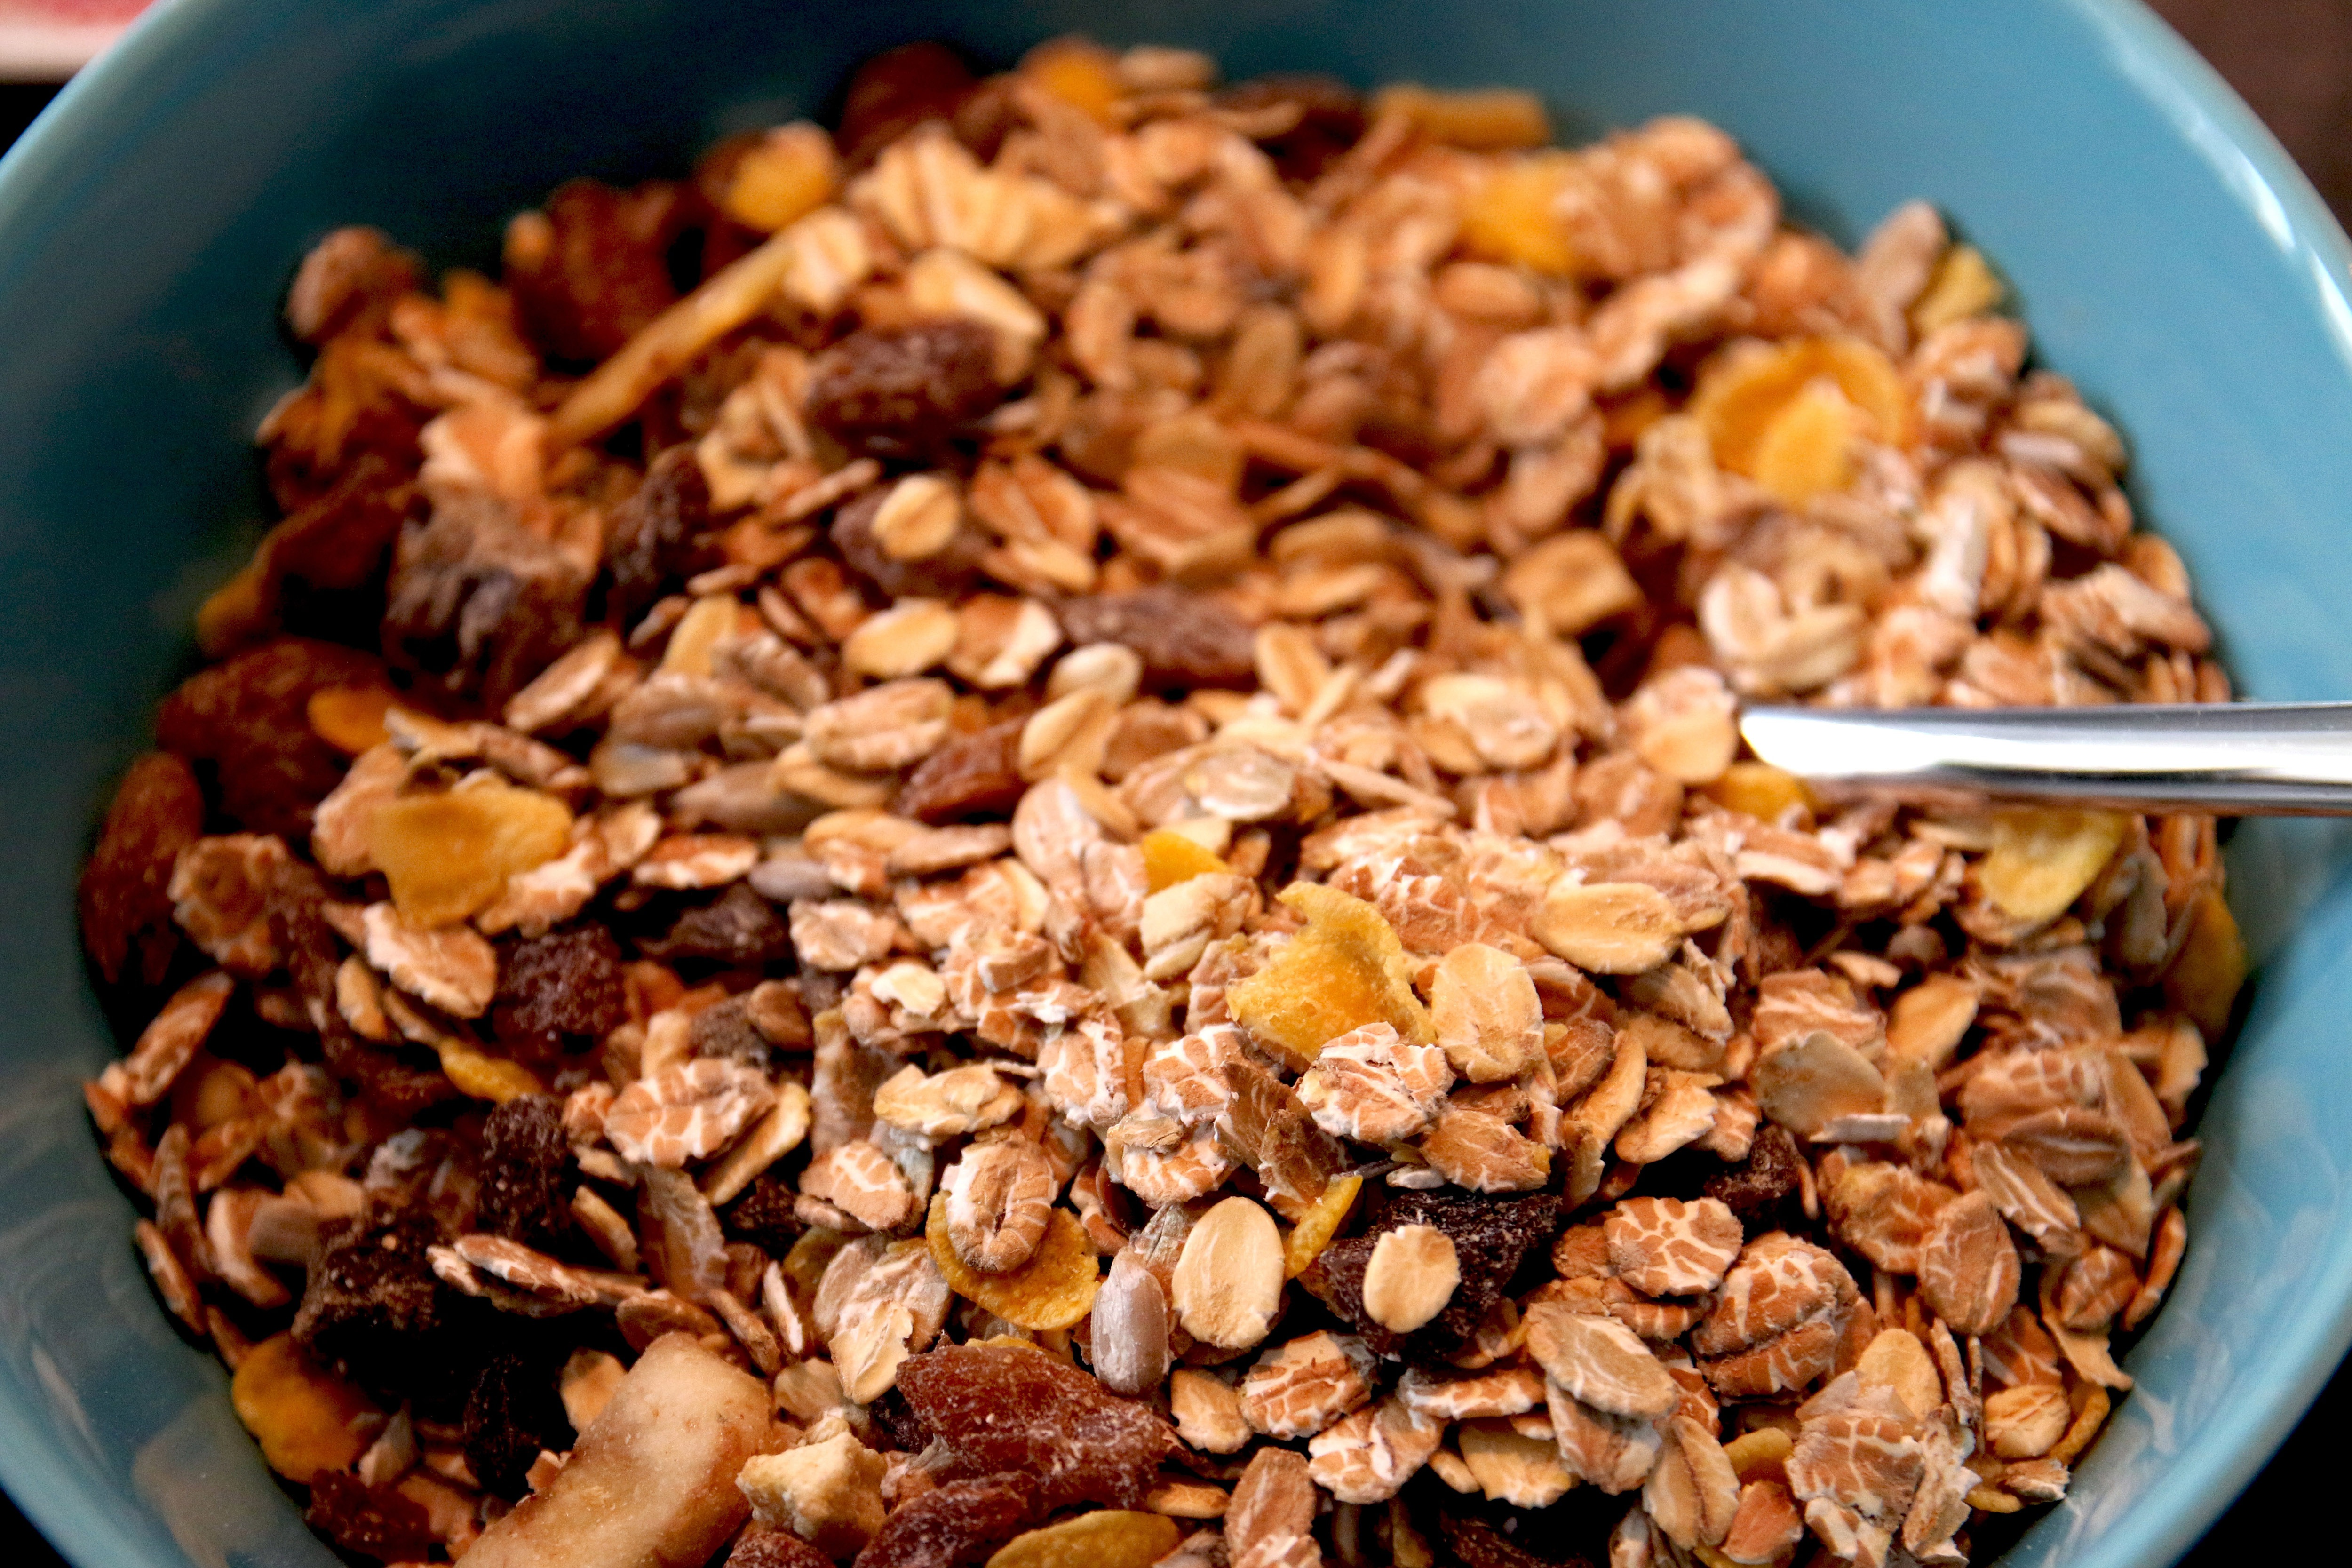
dish, food, cuisine, meal, breakfast cereal, granola, breakfast, snack, ingredient, muesli, vegetarian food, Rolled oats, cereal, raisin bran, trail mix, produce, oat, oatmeal, recipe, mixture, Complete wheat bran flakes, nut